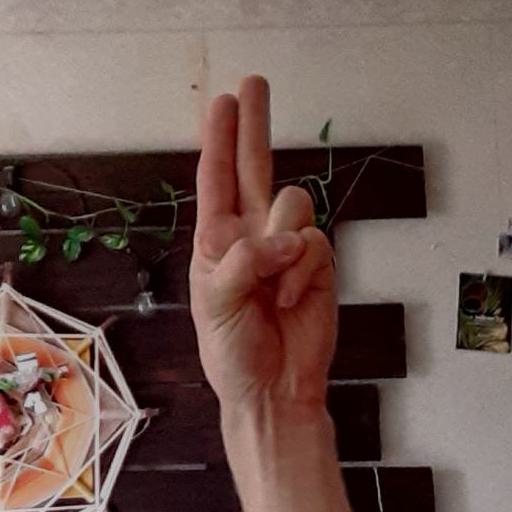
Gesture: two_up